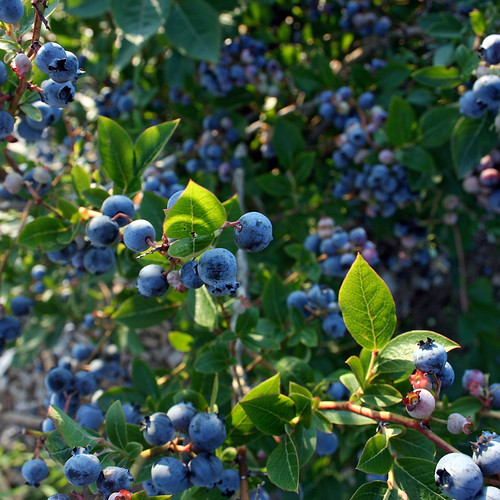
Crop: blueberry
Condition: healthy